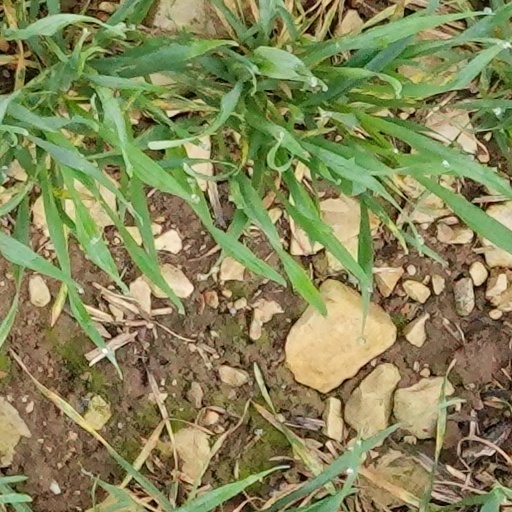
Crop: wheat